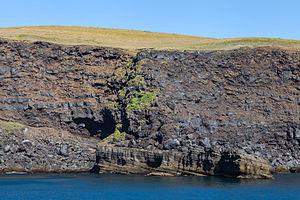
Les îles Vestmann sont un archipel d'Islande situé dans l'océan Atlantique, dans le Sud du pays. Toutes les îles sont inhabitées hormis la plus grande, Heimaey, peuplée de 4 142 habitants qui vivent principalement de la pêche. L'île de Surtsey, la plus au sud de l'archipel et point le plus méridional de l'Islande, est née en 1963 d'une éruption volcanique.